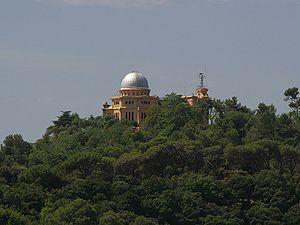
Ceci est une liste des observatoires astronomiques triés par noms. On trouvera dans cette liste la date de mise en opération, la localisation géographique, et la date de fin d'opération des observatoires qui ne sont plus utilisés. On entend ici par « observatoire astronomique » :